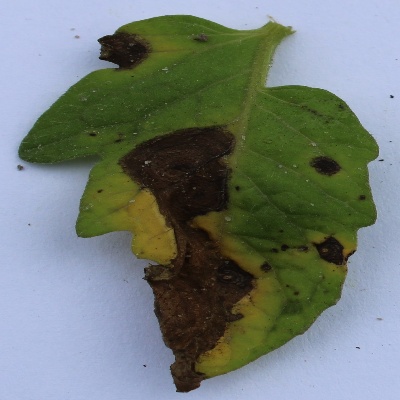
Crop: Tomato
Condition: verticulium wilt